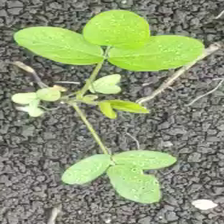
Weed species: Asian_Pigeonwings_(Clitoria Ternatea)